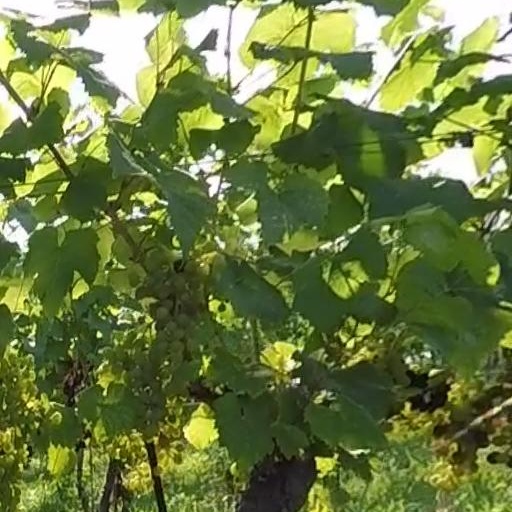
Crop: grape